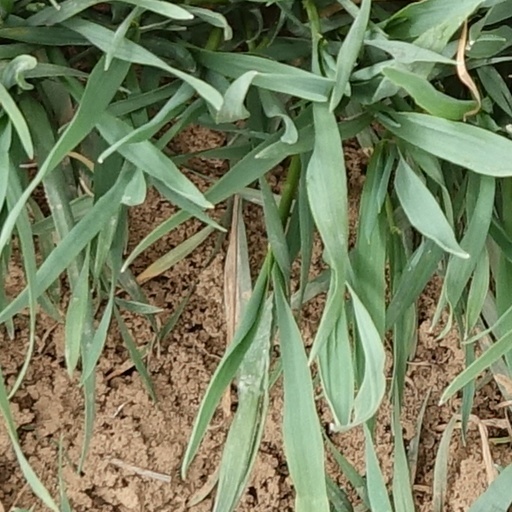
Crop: wheat